Zane Lowe

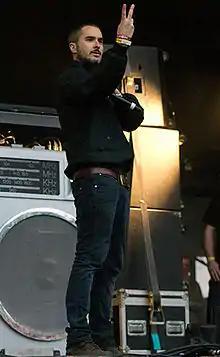
Lowe at RockNess 2012

Alexander Zane Reed Lowe (born 1973) is a New Zealand radio DJ, live DJ, record producer, and television presenter. After an early career in music creation, production and DJing, he moved to the UK in 1997. He came to prominence through presenting on XFM and MTV Europe (MTV Two), developing a DJ career by opening sets for bands and eventually landing a slot on prime-time radio on BBC Radio 1 from 2003 to 2015. In 2015, he was hired by Apple to be the Creative Director of their new world-wide music station, Apple Music 1.